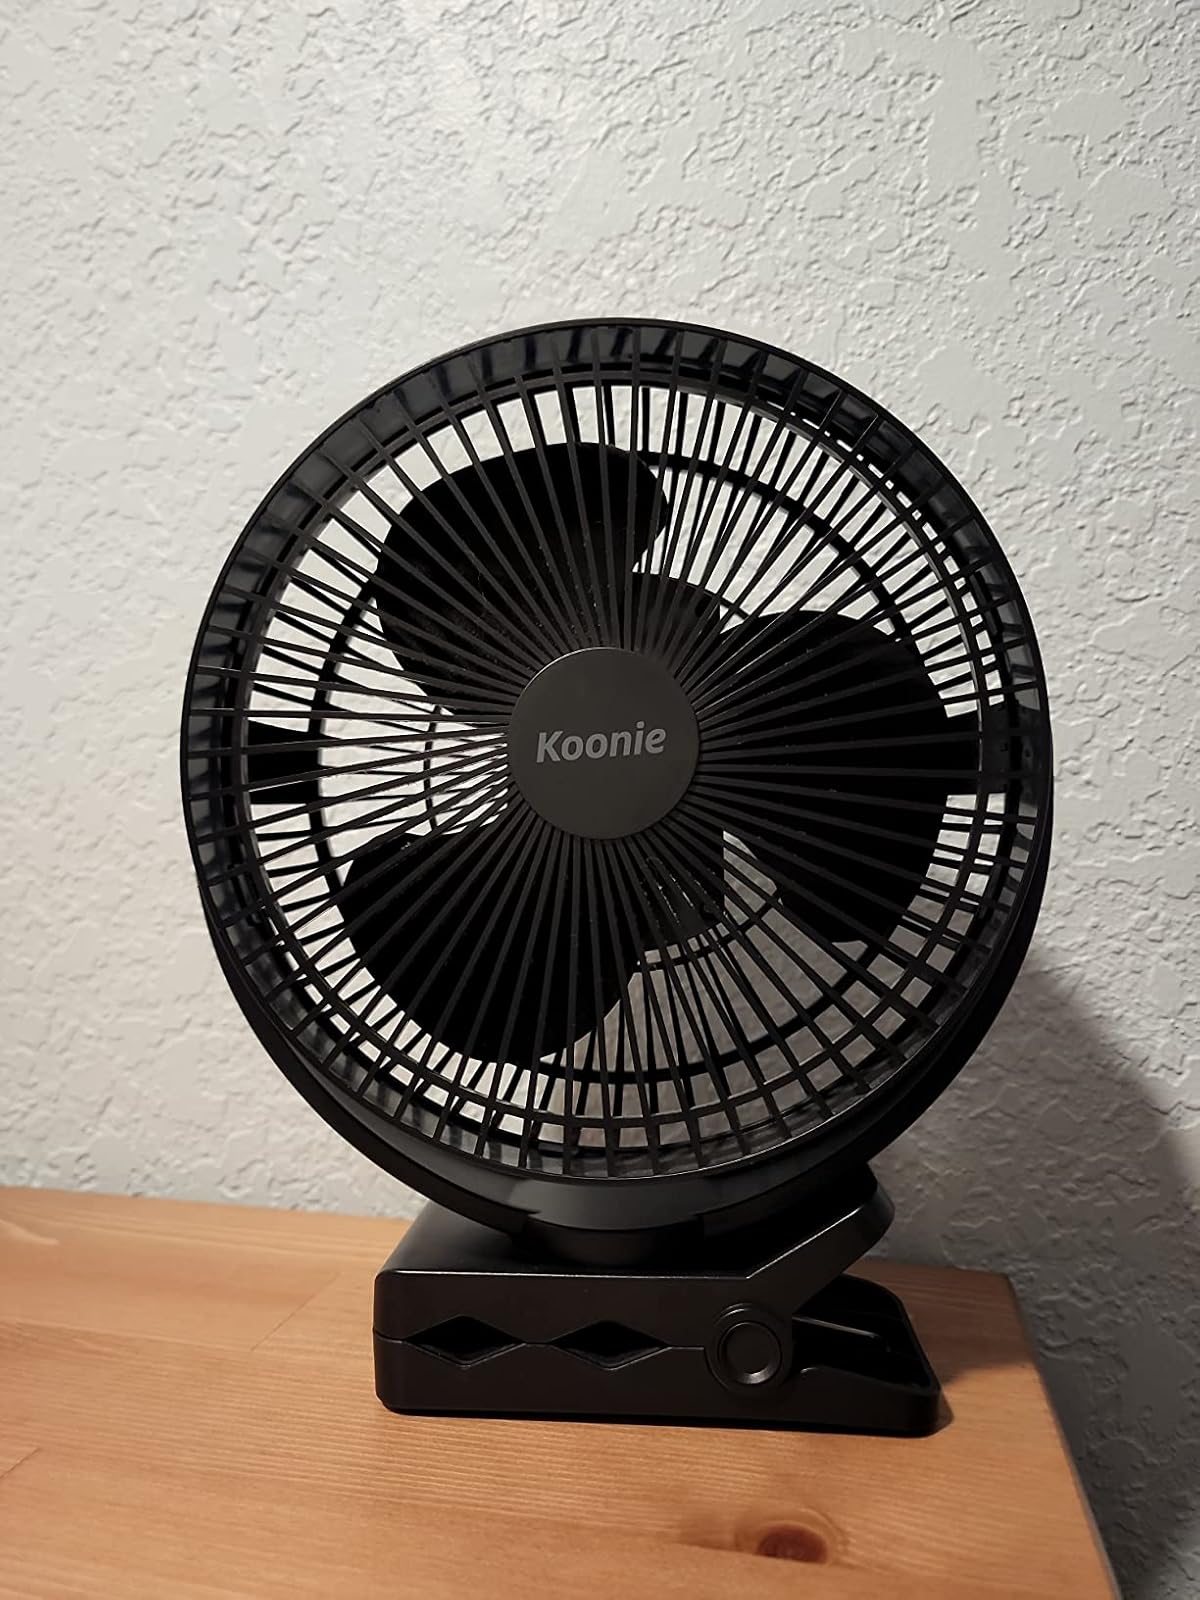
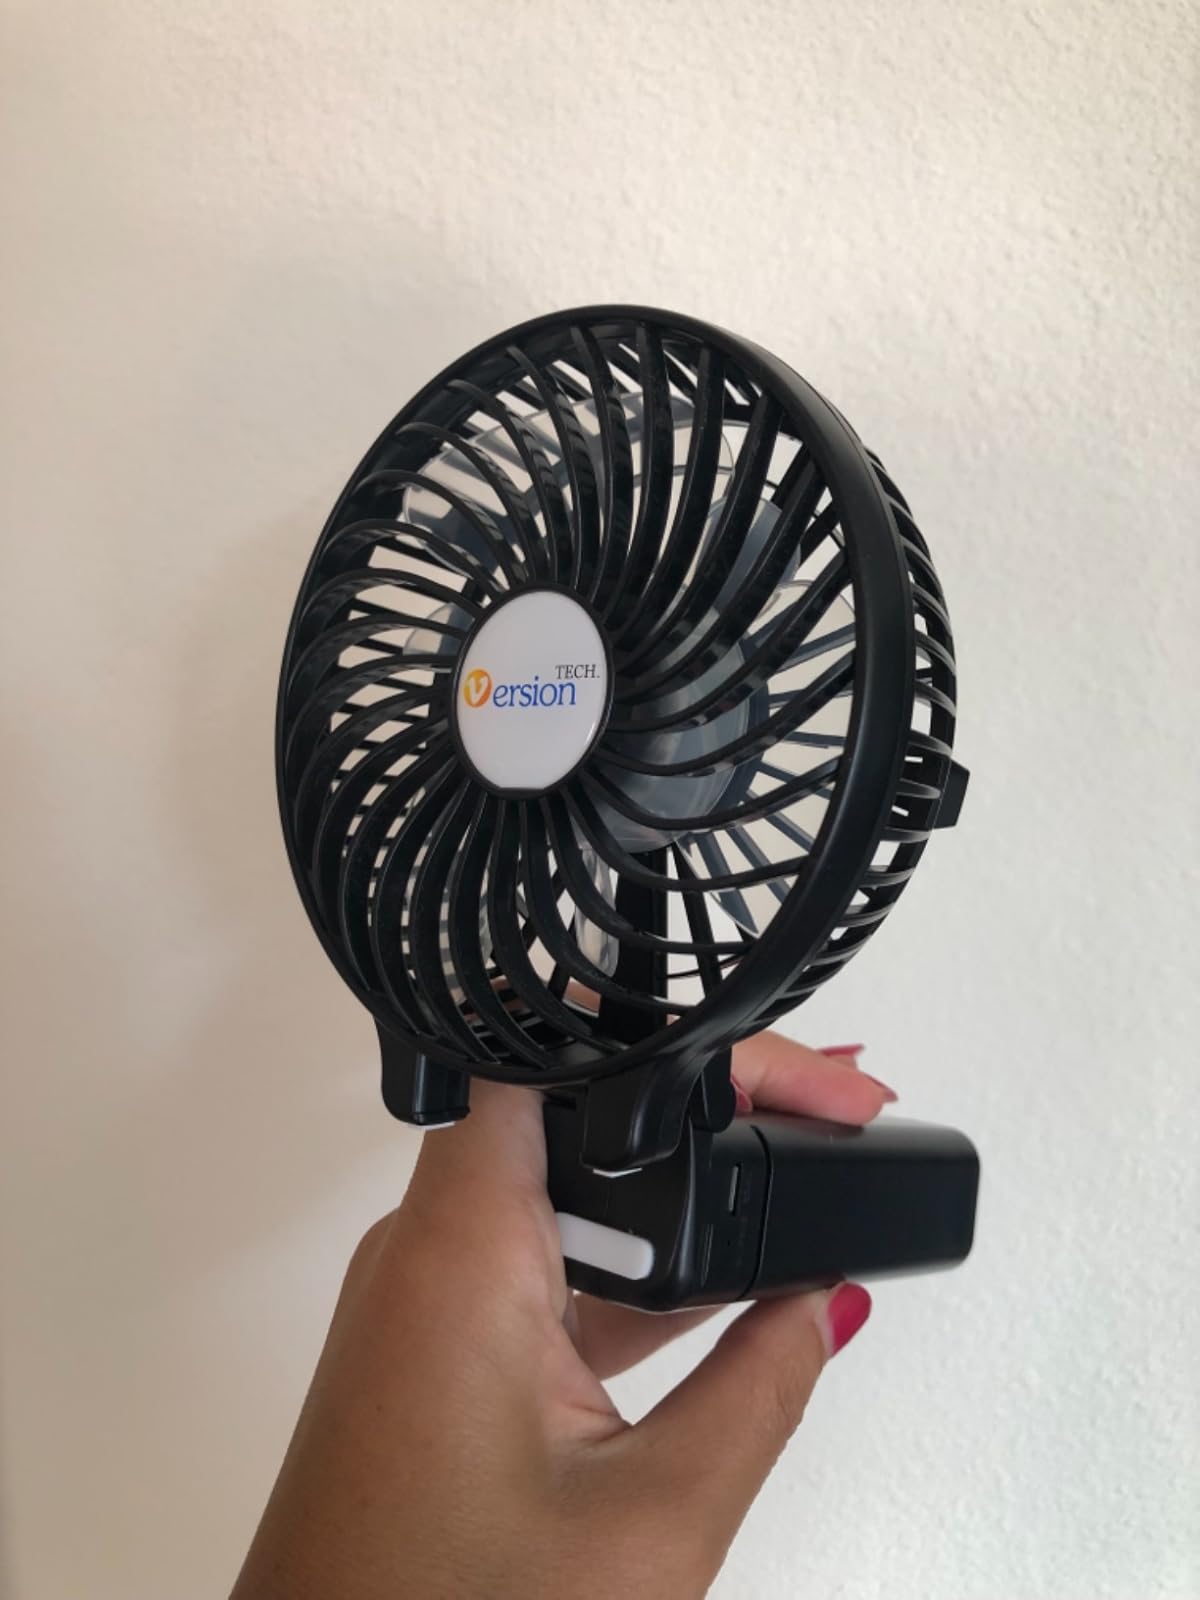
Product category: fan
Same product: no